Kingston University

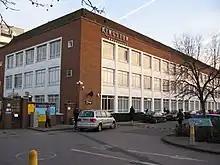
Main building, Penrhyn Road campus

This is the main university campus located close to Kingston town centre. Students based here study Arts and Social Sciences, Civil Engineering, Computing and Information Systems and Mathematics, Earth Sciences and Geography, Statistics, Biosciences, Pharmacy, Chemistry and Pharmaceutical Science, and Radiography. Development at this site has extended to the Learning Resources Centre. In 2015, the Union of Kingston Students, moved into the main building. Penrhyn Road also houses the refurbished Fitness Centre.